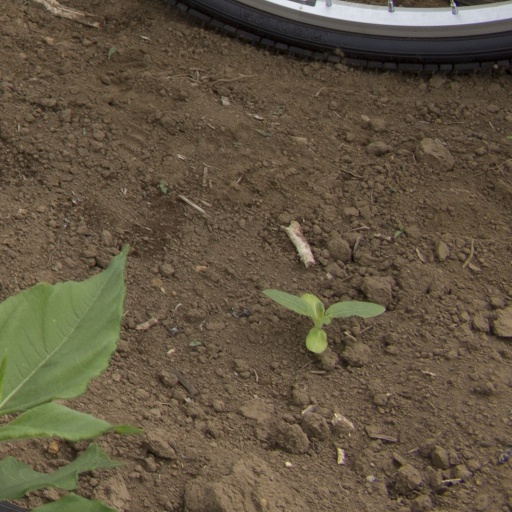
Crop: Jerusalem artichoke